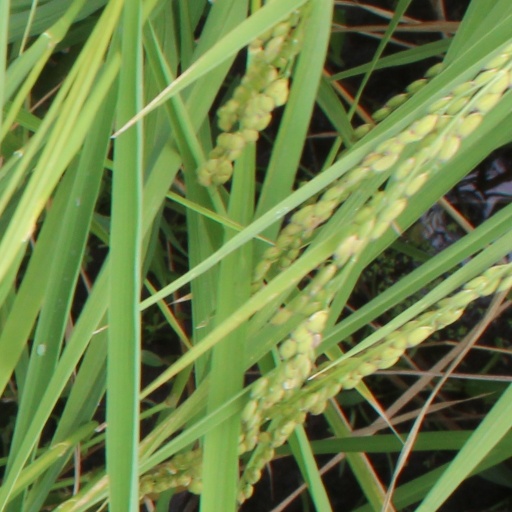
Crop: rice